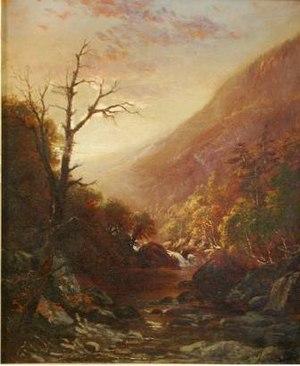
Susie M. Barstow, né le 9 mai 1836 à New York dans l'état de New York et décédé le 12 juin 1923 dans la même ville aux États-Unis, est une peintre américaine de la seconde génération de l'Hudson River School, connu pour ces paysages.